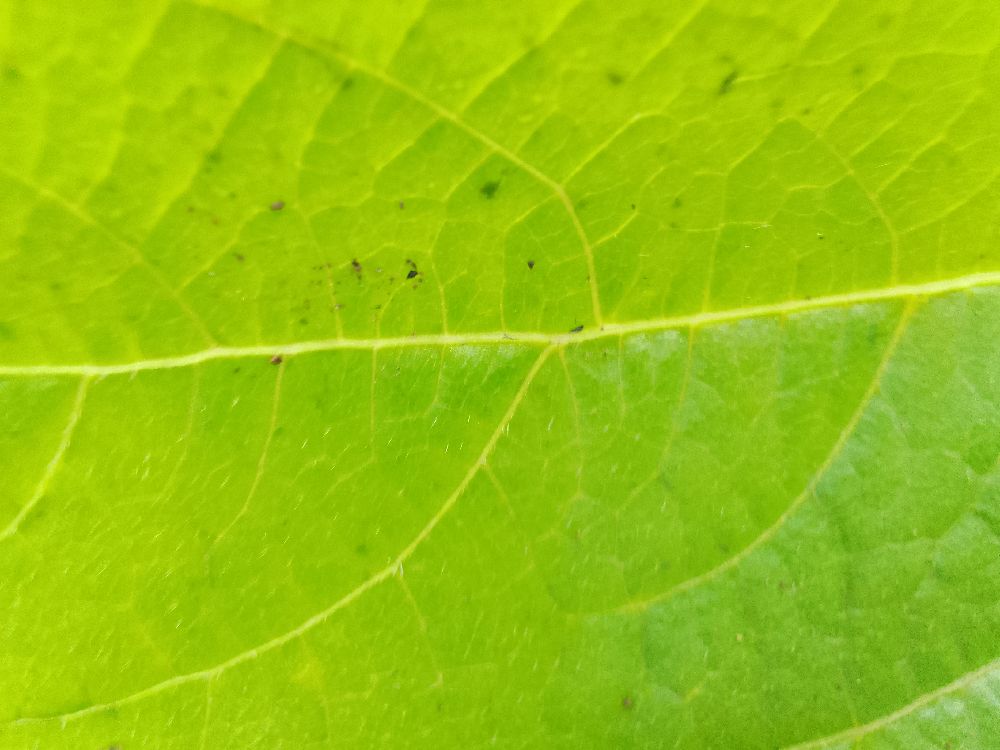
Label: healthy